Carlingford Abbey

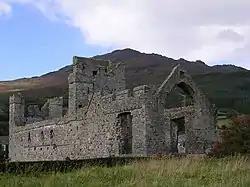

Carlingford Abbey, also called Carlingford Friary or Carlingford Priory, is a medieval Dominican abbey and National Monument located in Carlingford, County Louth, Ireland.